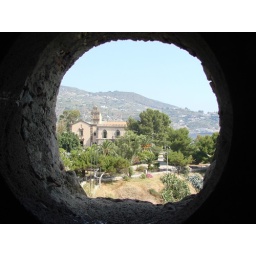
A look out a hole in the old castle wall